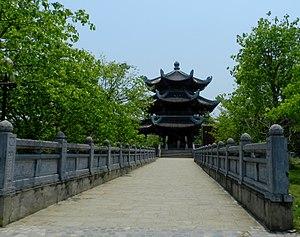
La Tour de la cloche